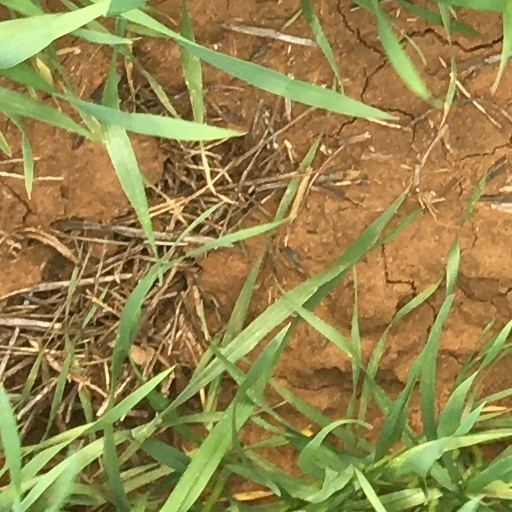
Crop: wheat